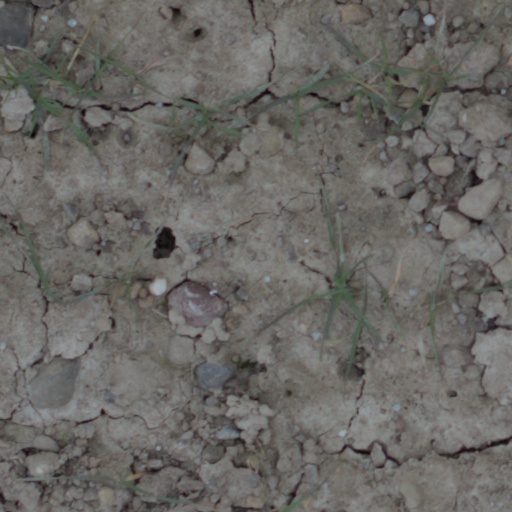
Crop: wheat